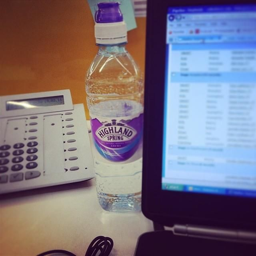
have trouble staying hydrated at work ? keep a bottle on your desk as a lovely , purple - y reminder !